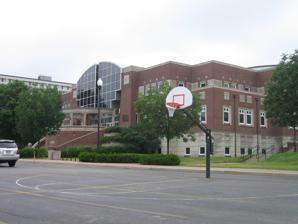
Building: Thomas J. Frericks Center
Country: United States of America
Year built: 1950
Multi-purpose arena in Dayton, Ohio The Thomas J. Frericks Center is a 5,000-seat multi-purpose arena in Dayton, Ohio , United States. It is the home of the University of Dayton Flyers volleyball teams. 2008 The arena in 2022 History Before 1950, the Flyers men's basketball team played its home games at the Montgomery County Fairgrounds Coliseum. On May 3, 1949, the university broke ground on a $600,000 on-campus basketball facility at the corner of Alberta and L streets. Completed the following year, the facility could seat 5,800 patrons for basketball. The Fieldhouse served as Dayton's home court from 1950 to 1969, with the Flyers compiling a 256-33 record in the facility. Upon completion of the UD Arena , the Fieldhouse served as a training facility for sports teams, a recreation complex for UD students and office space for the athletic department. In 1975, the Physical Activities Center was built and joined to the south side of the Fieldhouse. In the late 1980s, the University renovated the interior of the facility and updated the western external facade of the Fieldhouse. Following the death of longtime athletic director Tom Frericks, the university renamed the Fieldhouse in his honor. Current use The Frericks Center is the third-largest volleyball-only venue in the NCAA with a seating capacity of 5,000. In 2004, the university completed a seating renovation and environmental graphics package. The facility also houses volleyball administrative offices. References